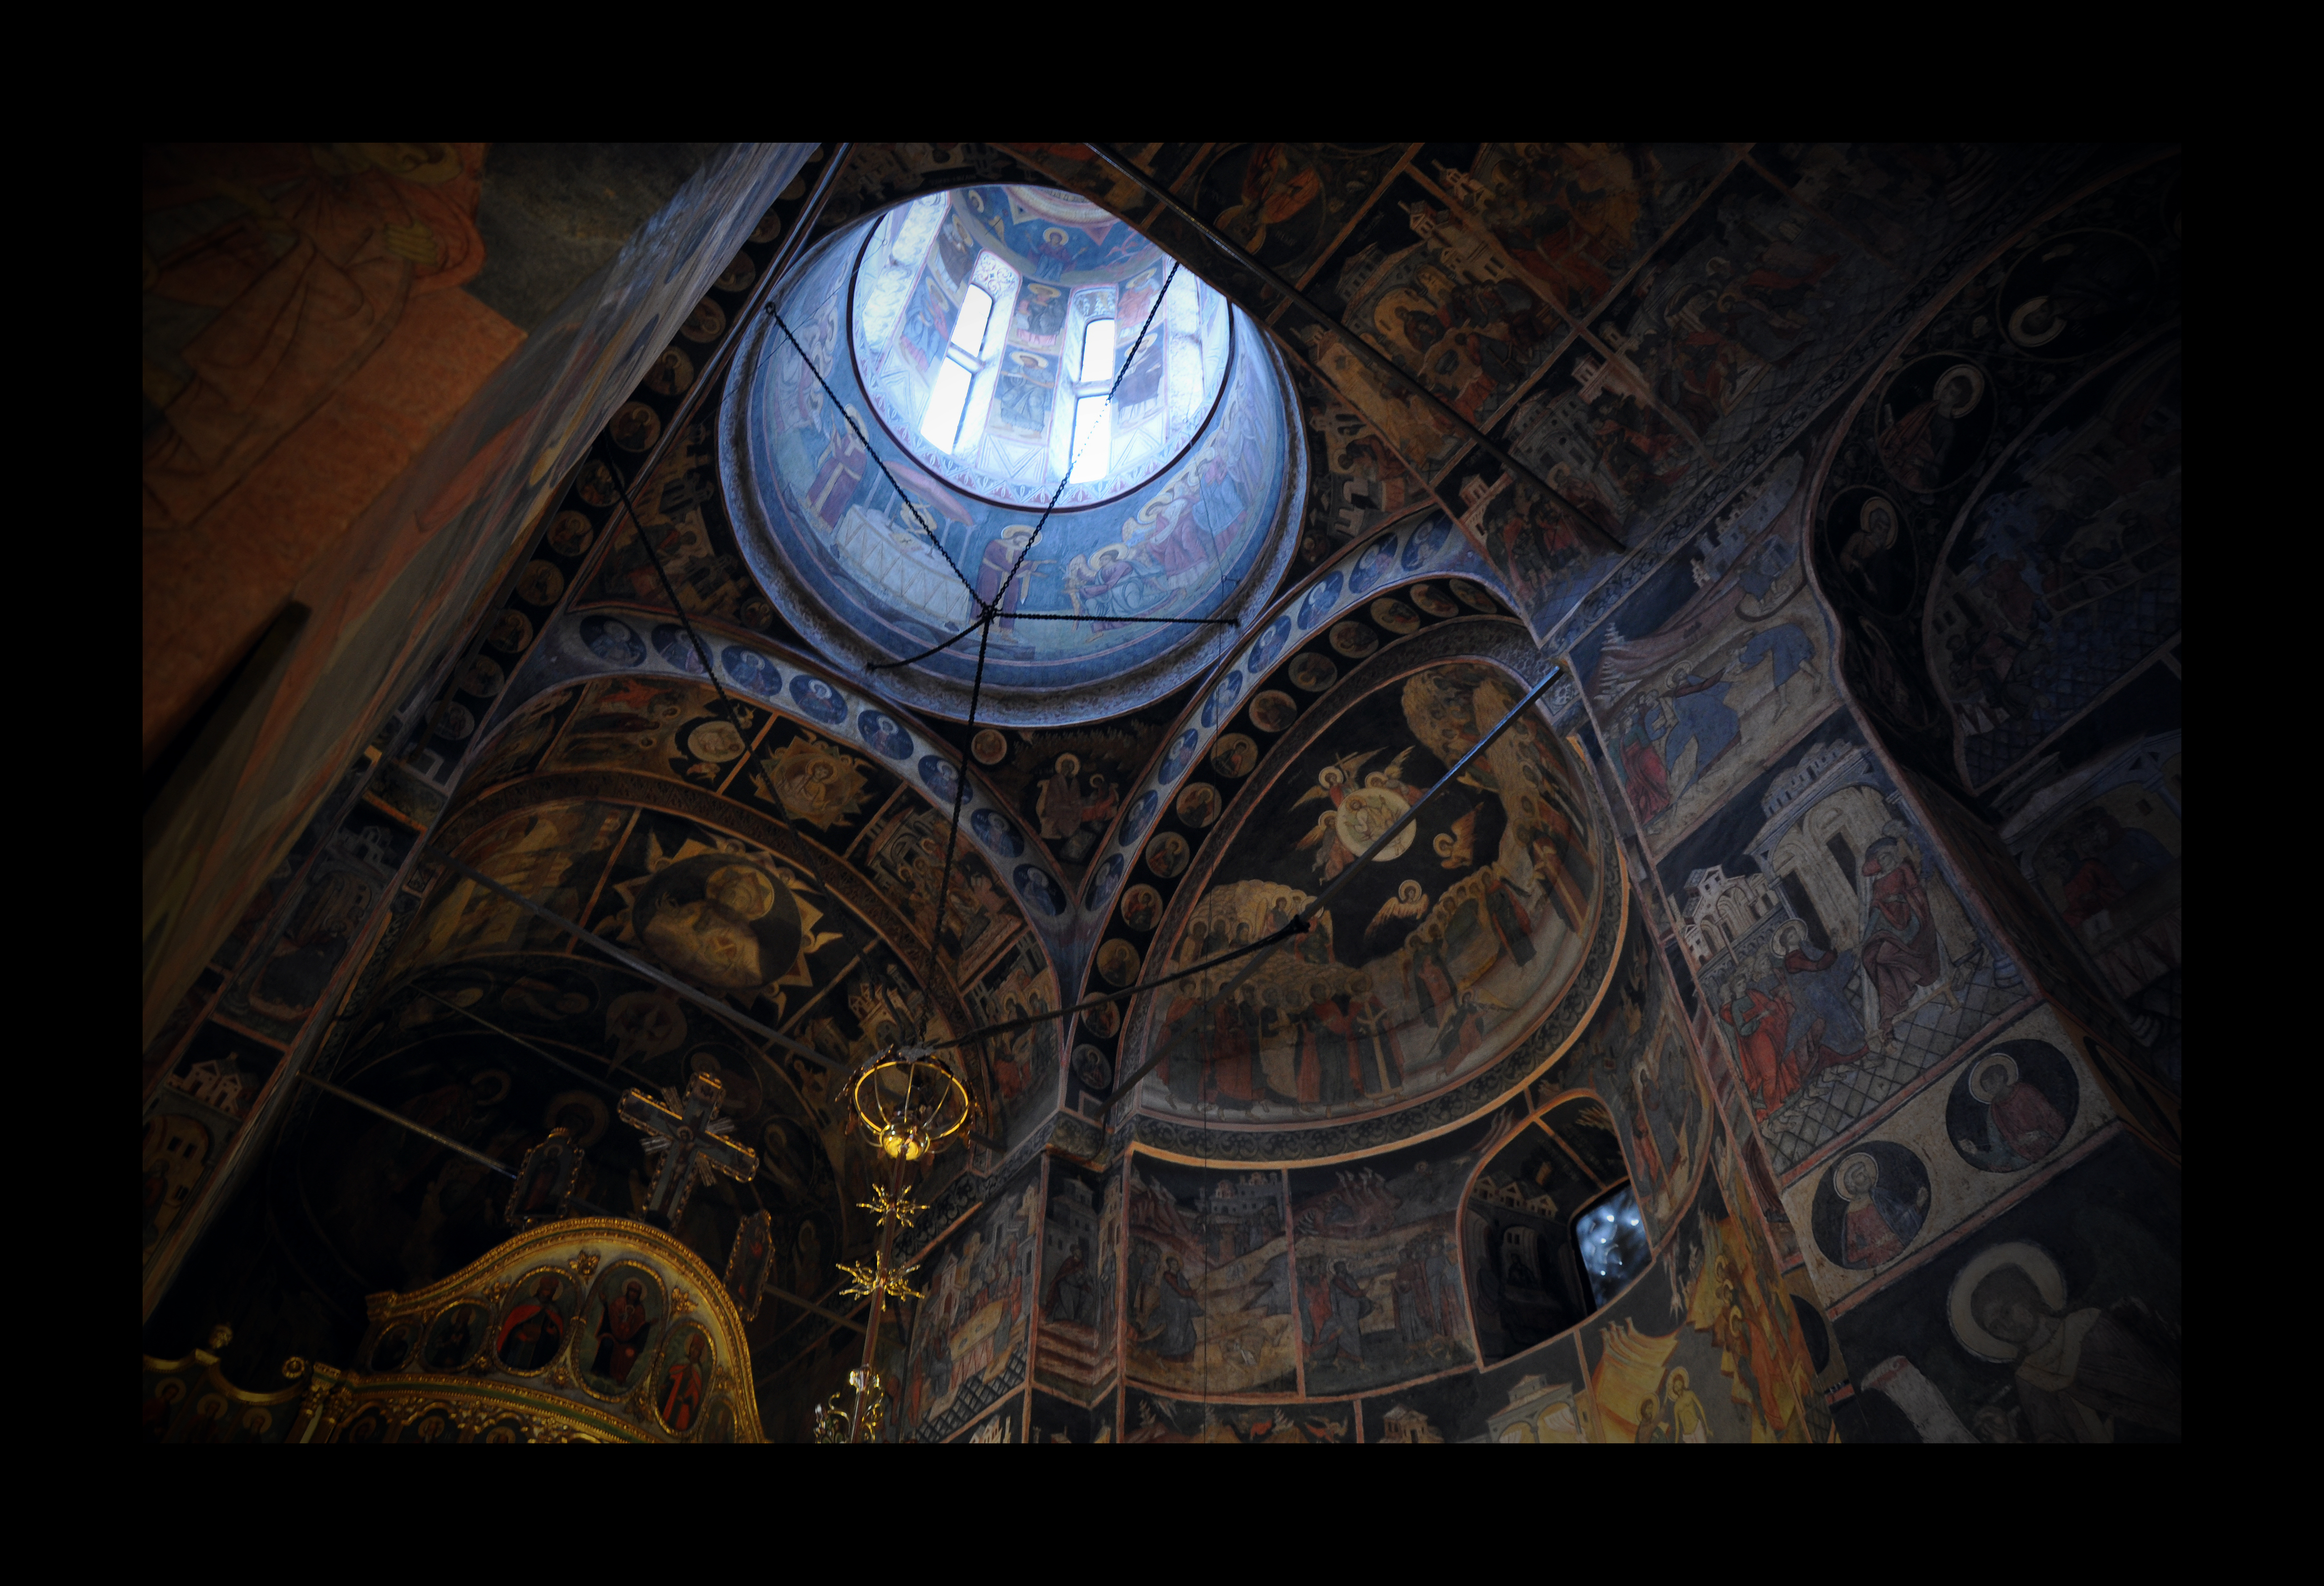
light, architecture, night, photography, interior, building, monument, photo, arch, space, religion, darkness, church, christian, lighting, photos, religious, art, de, iconography, symmetry, churches, fotografie, christianity, romana, style, arc, orthodox, vaulting, eastern, fresco, dome, icon, shape, romania, icons, bucharest, screenshot, bor, biserica, arhitectura, orthodoxy, lumina, cupola, pendentives, pendentive, pandantiv, pandantivi, romanian, icoana, ortodoxa, patrimoniu, fresca, frescoes, ortodoxia, ortodoxie, ecclesiastical, bisericeasc, cladire, edificiu, bucuresti, brancovenesc, godslight, cretulescu, kretzulescu, kretulescu, cretzulescu, lmibiima19855, eik n, cre tinism, cre tin